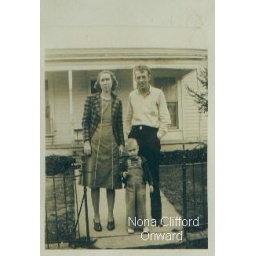
This house was in Plymouth, where the post office on the corner is today.